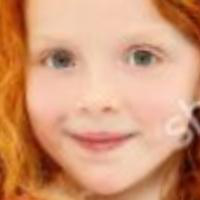
Age group: age 01-10